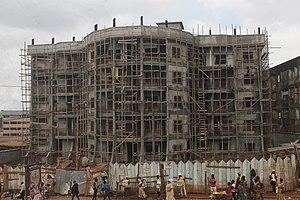
La police au Cameroun relève de la Délégation générale à la Sûreté nationale créée en 1996.